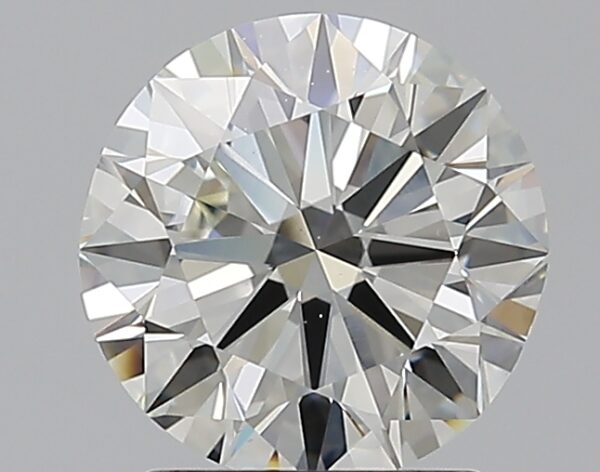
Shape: round
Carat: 1.7
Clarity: VS1
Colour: J
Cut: EX
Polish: EX
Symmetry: VG
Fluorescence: ST
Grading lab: GIA
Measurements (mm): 7.54 x 7.64 x 4.65